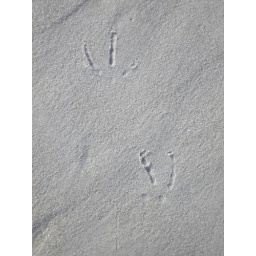
bird prints in the sand